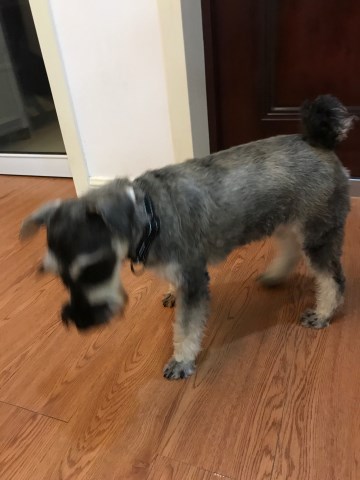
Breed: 2342-n000102-miniature_schnauzer